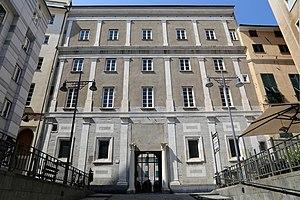
Felice della Rovere, également connue sous le nom de Madonna Felice, était la fille illégitime du pape Jules II. L'une des femmes les plus puissantes de la Renaissance italienne, elle est née à Rome vers 1483 de Lucrezia Normanni et du cardinal Giuliano della Rovere, plus tard pape Jules II. Felice était bien éduquée, a été acceptée dans des cercles courtois proches de familles aristocratiques et a noué des amitiés avec des érudits et des poètes grâce à son éducation et à son véritable intérêt pour l'humanisme. Grâce à l'influence de son père, y compris par un mariage arrangé avec Gian Giordano Orsini, elle possédait une richesse et une influence extraordinaires à l'intérieur et au-delà de la Curie romaine. En particulier, elle a négocié une paix entre Jules II et la reine de France et a dirigé la famille Orsini pendant plus d'une décennie après la mort de son mari en 1517. Felice a encore accru son pouvoir grâce à un château qu'elle a acheté avec l'argent reçu de son père, le château de Palo, et grâce à son implication dans le commerce des céréales.